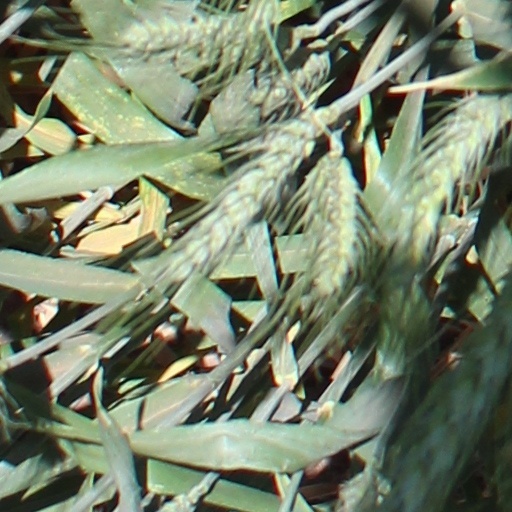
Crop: wheat